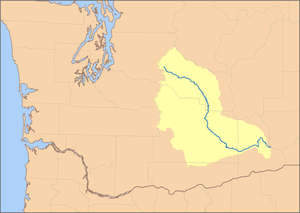
La rivière Yakima est une rivière des États-Unis longue de 344 kilomètres, affluent du fleuve Columbia. Elle doit son nom à la tribu des Yakamas, peuple amérindien qui vit près de la rivière.